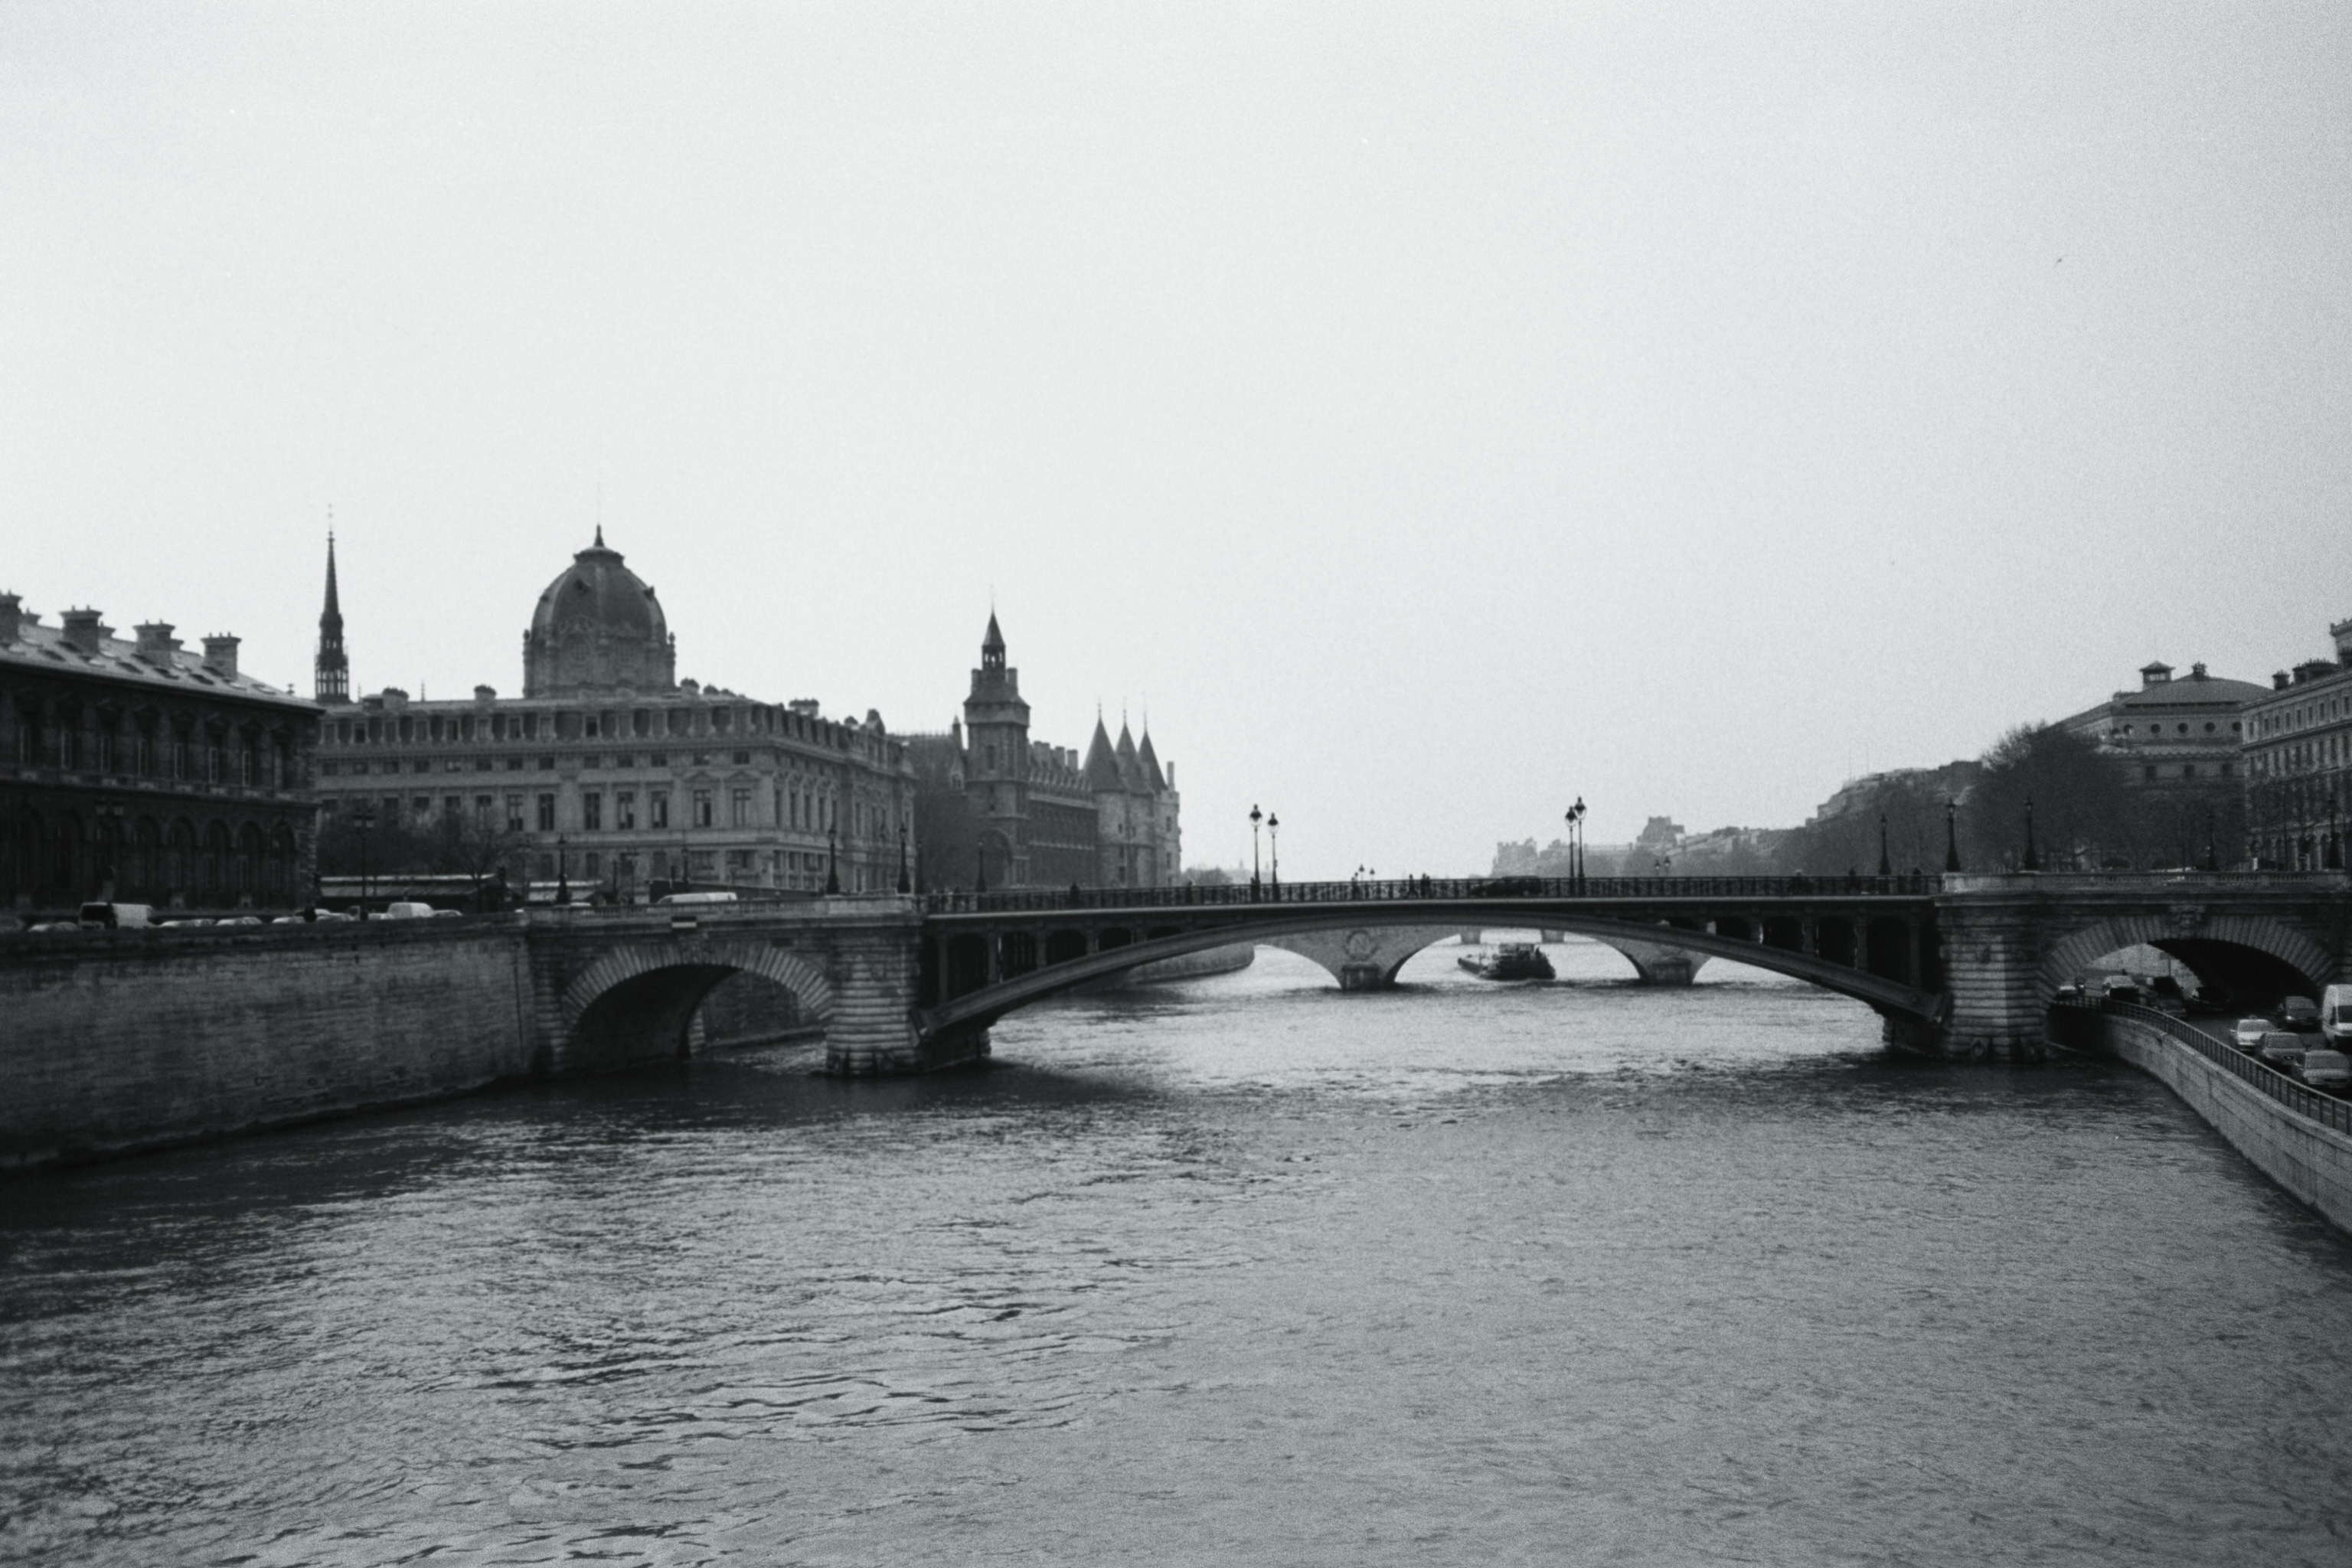
water, black and white, architecture, bridge, city, paris, river, cityscape, reflection, monochrome, waterway, its, monochrome photography, nonbuilding structure